Saxe-Römhild

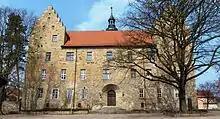
Glücksburg Castle in Römhild

After the duke of Saxe-Gotha, Ernest the Pious, died on 26 March 1675 in Gotha, the duchy was divided on 24 February 1680 among his seven surviving sons. The lands of Saxe-Römhild went to the fourth son, who became Henry, Duke of Saxe-Römhild (1650–1710). The new duchy included the Districts of Römhild, Königsberg (which was later lost in 1683 to Saxe-Hildburghausen) and Themar, the winery of Behrungen, the monastery estate of Milz, and certain lands of the Echter family of Mespelbrunn that had been lost in 1665 to Saxony. But Duke Henry never had the full sovereignty of his new domains. The actual administration was left to the higher authorities in Gotha – the so-called "Nexus Gothanus" – because that was the residence of Henry's oldest brother, who ruled as Frederick I, Duke of Saxe-Gotha-Altenburg.